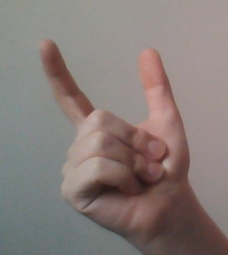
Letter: nun